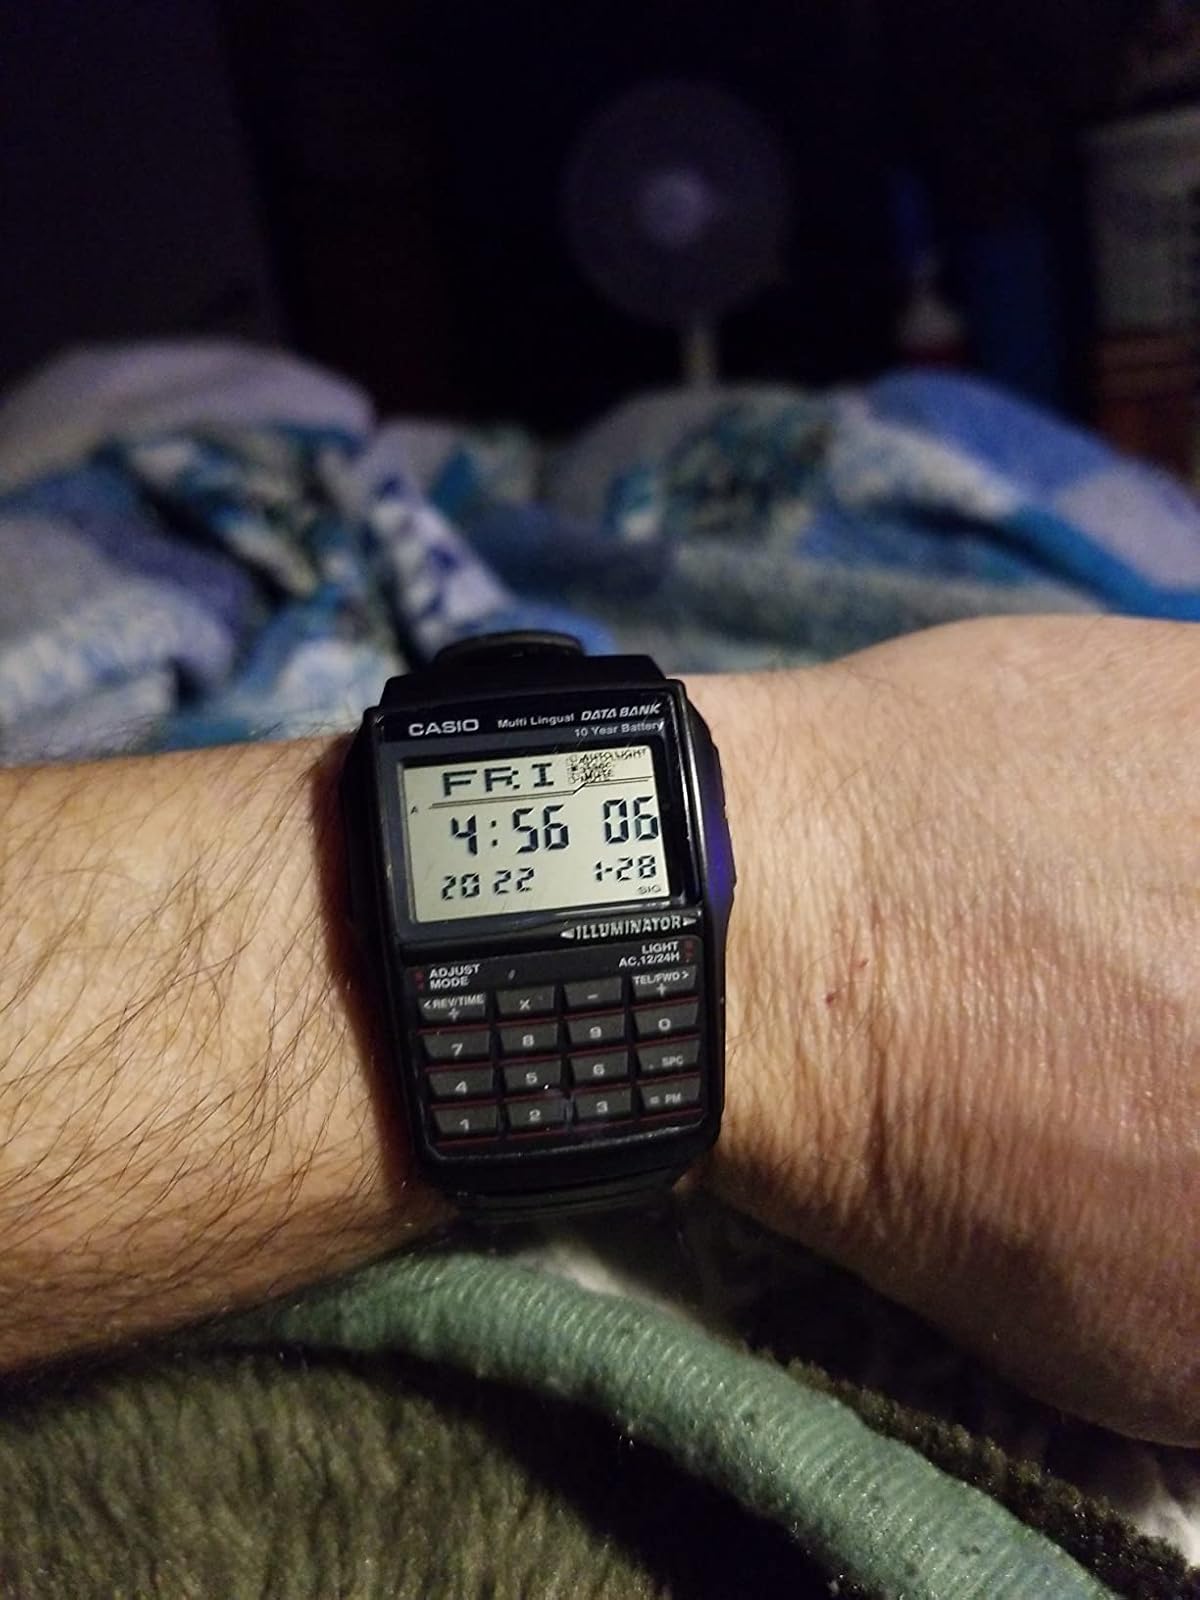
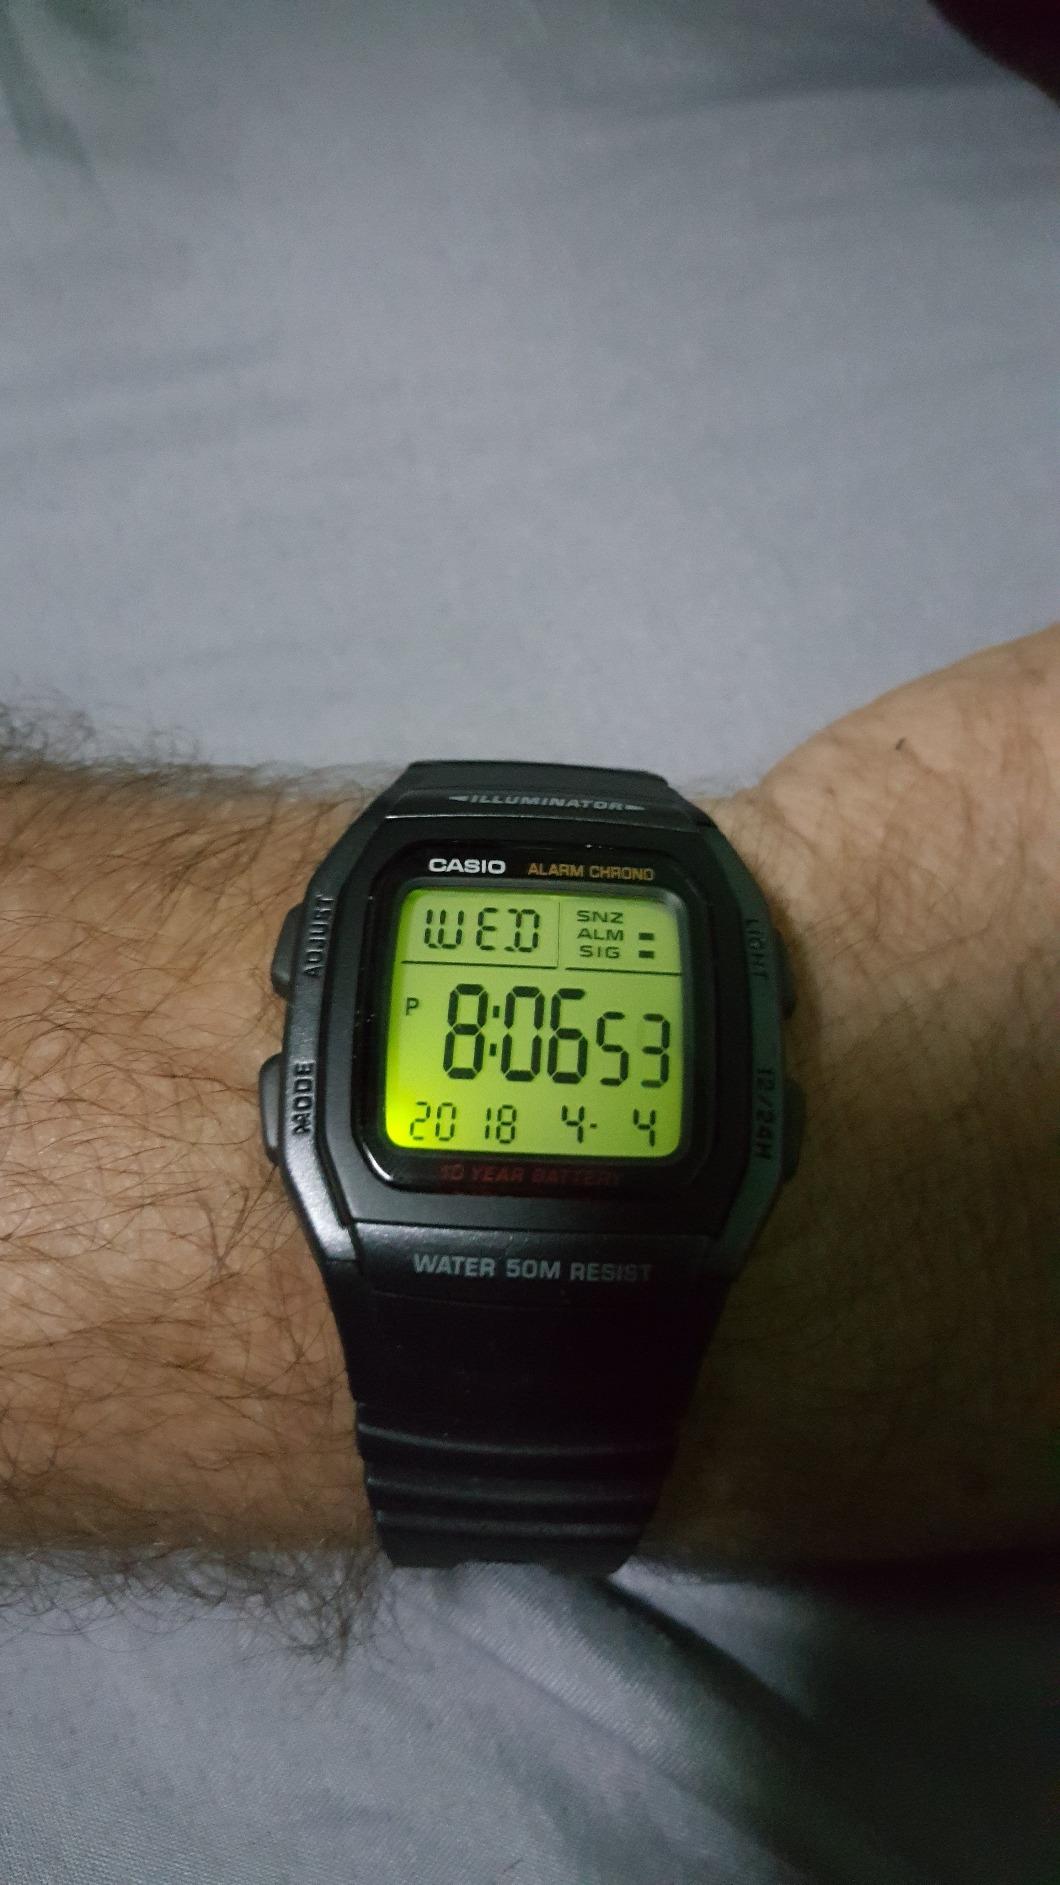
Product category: accessories_watch
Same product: no